Paris in the Belle Époque

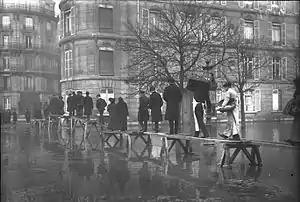
A footbridge over the Avenue Montaigne during the 1910 flood

Paris composers during the period had a major impact on European music, moving it away from romanticism toward impressionism in music and modernism.